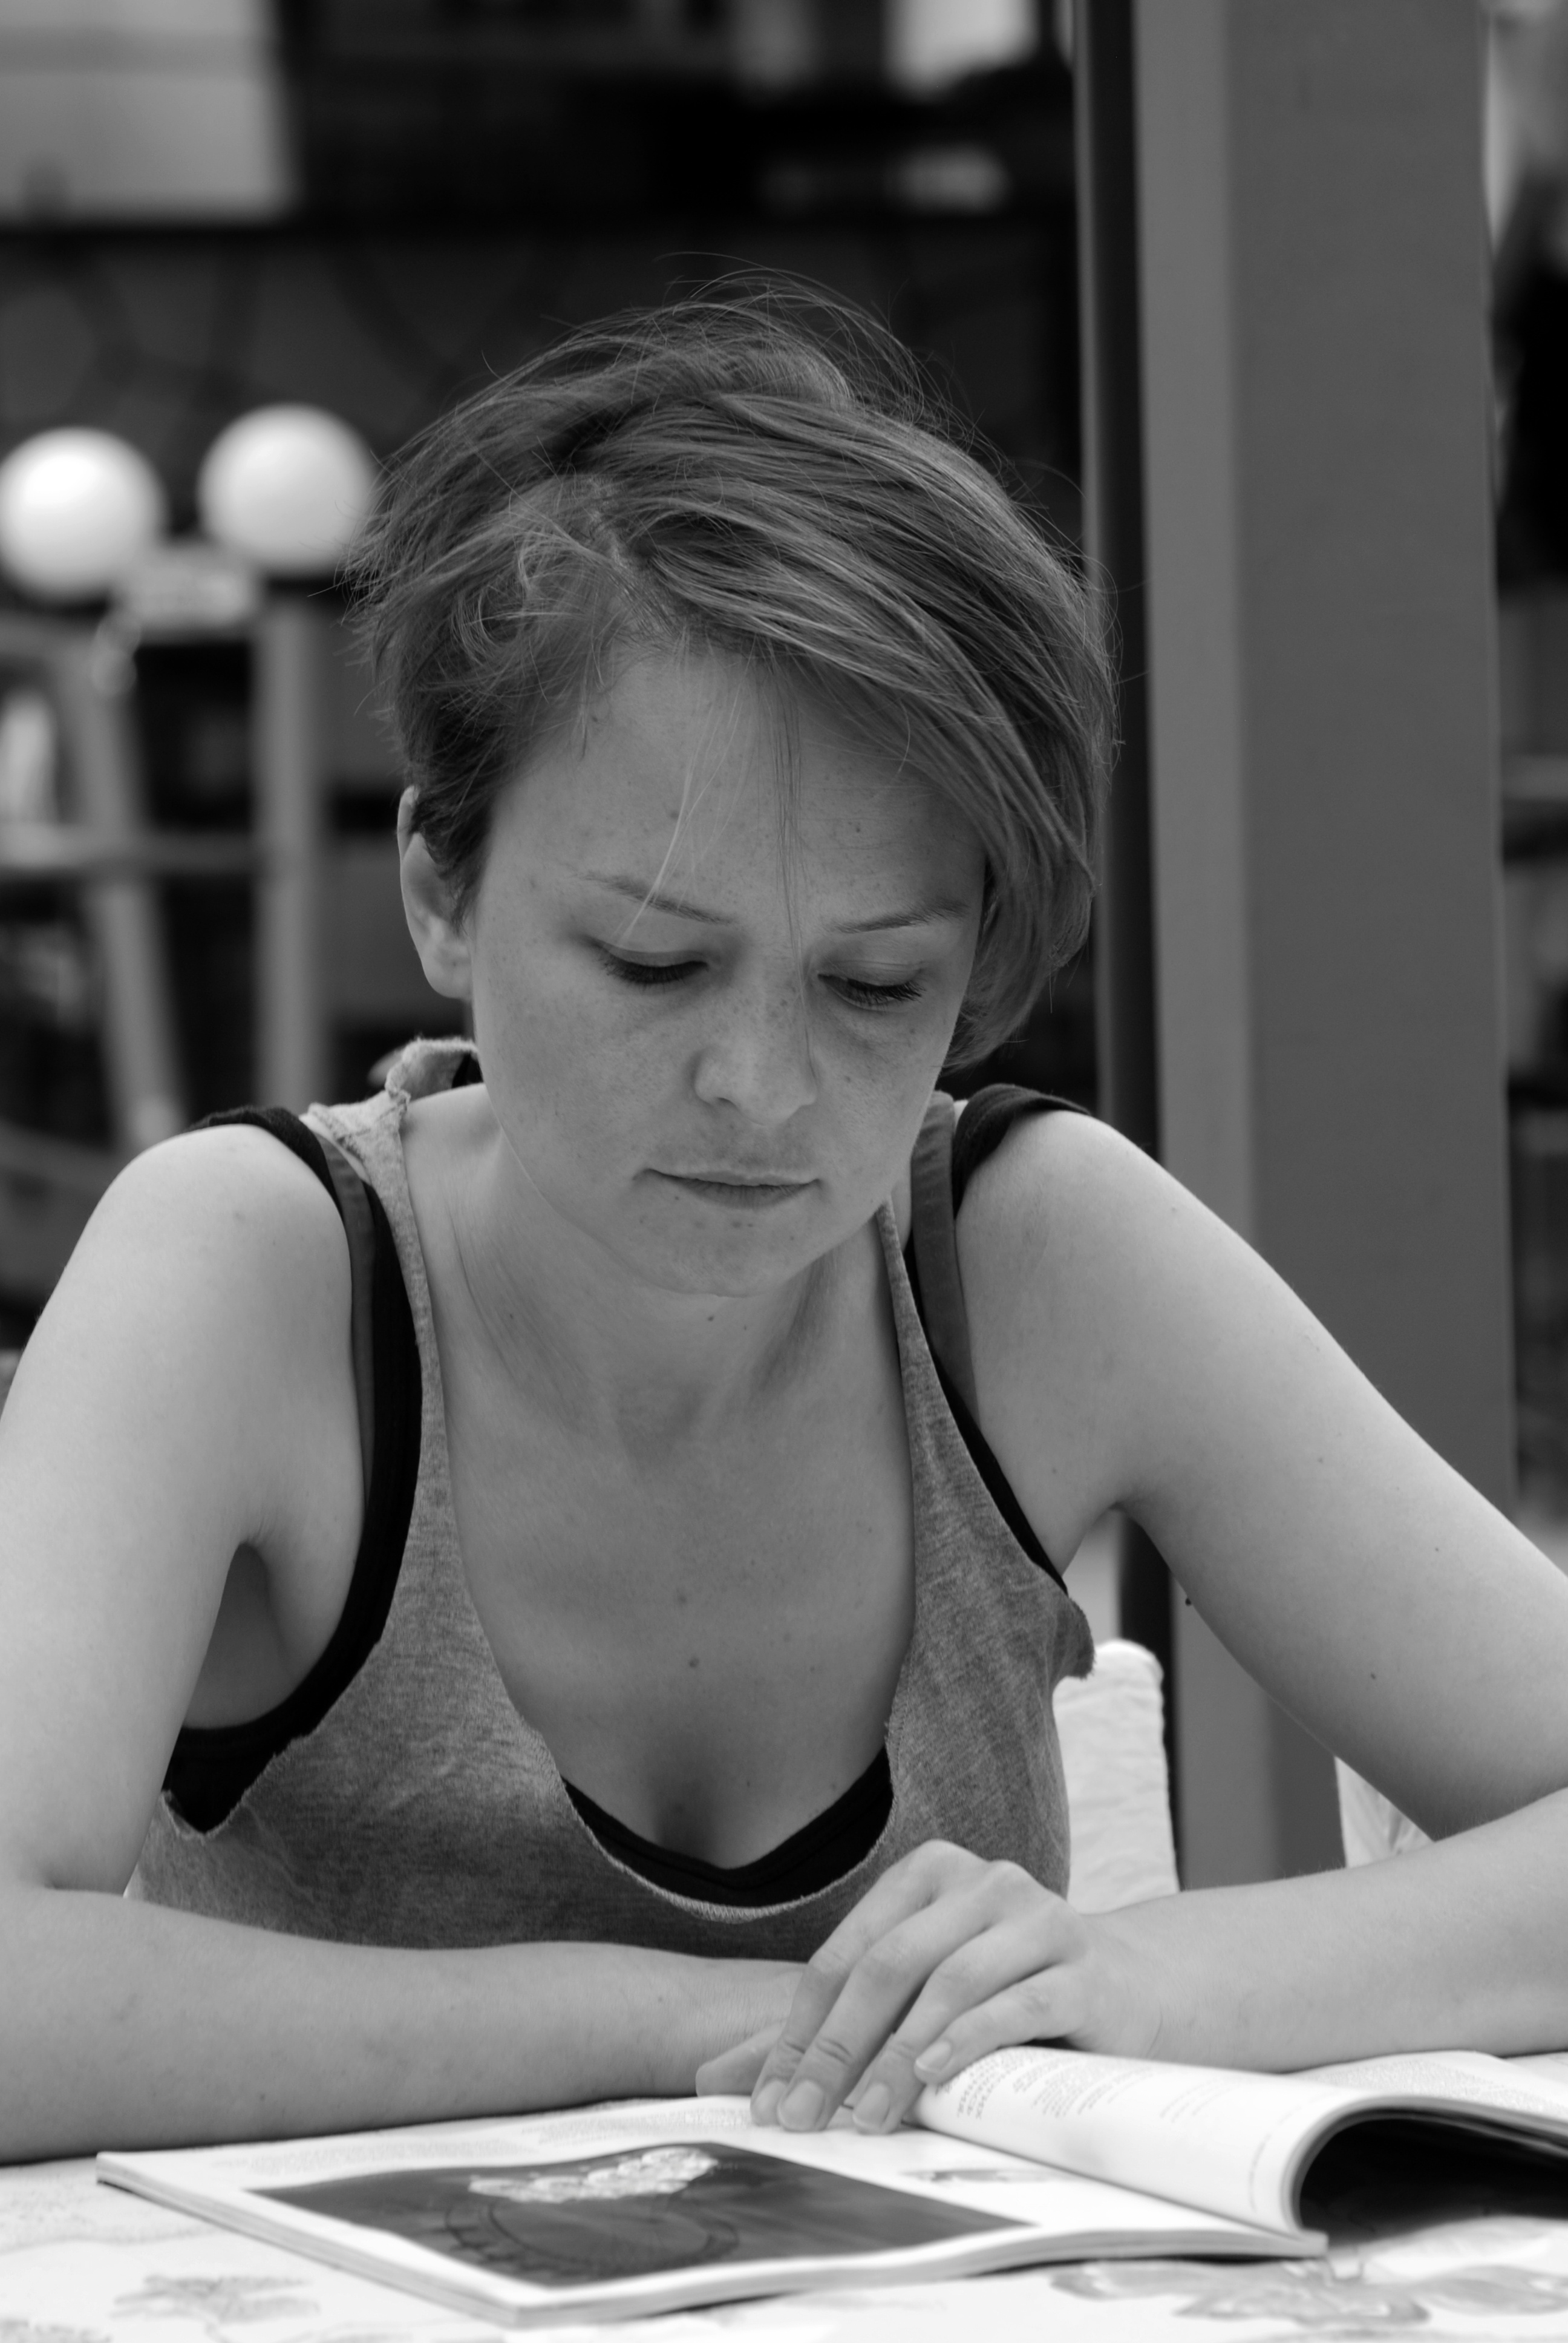
person, black and white, people, girl, woman, white, street, city, portrait, model, sitting, nikon, black, monochrome, lady, arm, bw, blackandwhite, blackwhite, candid, girls, women, beauty, nikkor, russia, d80, 70300mm, nikond80, 70300mmf4556gvr, yaroslavl, photo shoot, monochrome photography, portrait photography, human positions, art model, physical fitness